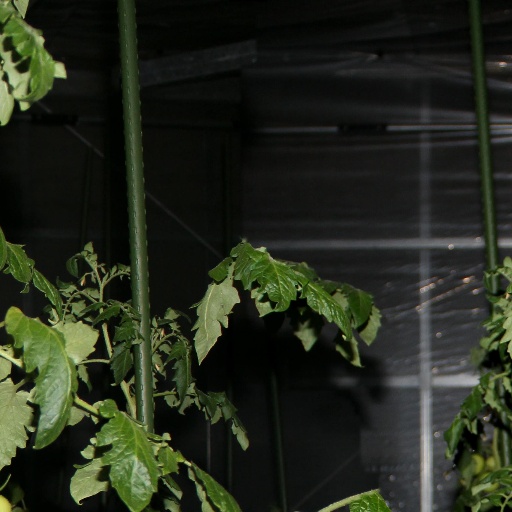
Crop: tomato